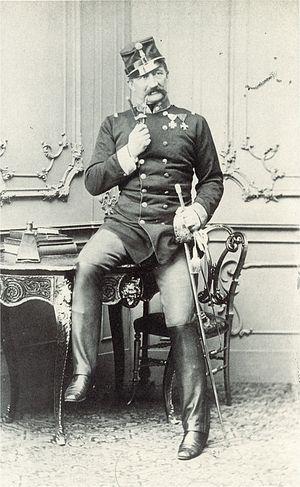
Karl Ludwig von Grünne, comte de Pinchard, né le 25 août 1808 à Vienne et décédé le 14 juin 1884 à Baden, fut un général autrichien et un conseiller militaire de l'empereur François-Joseph.